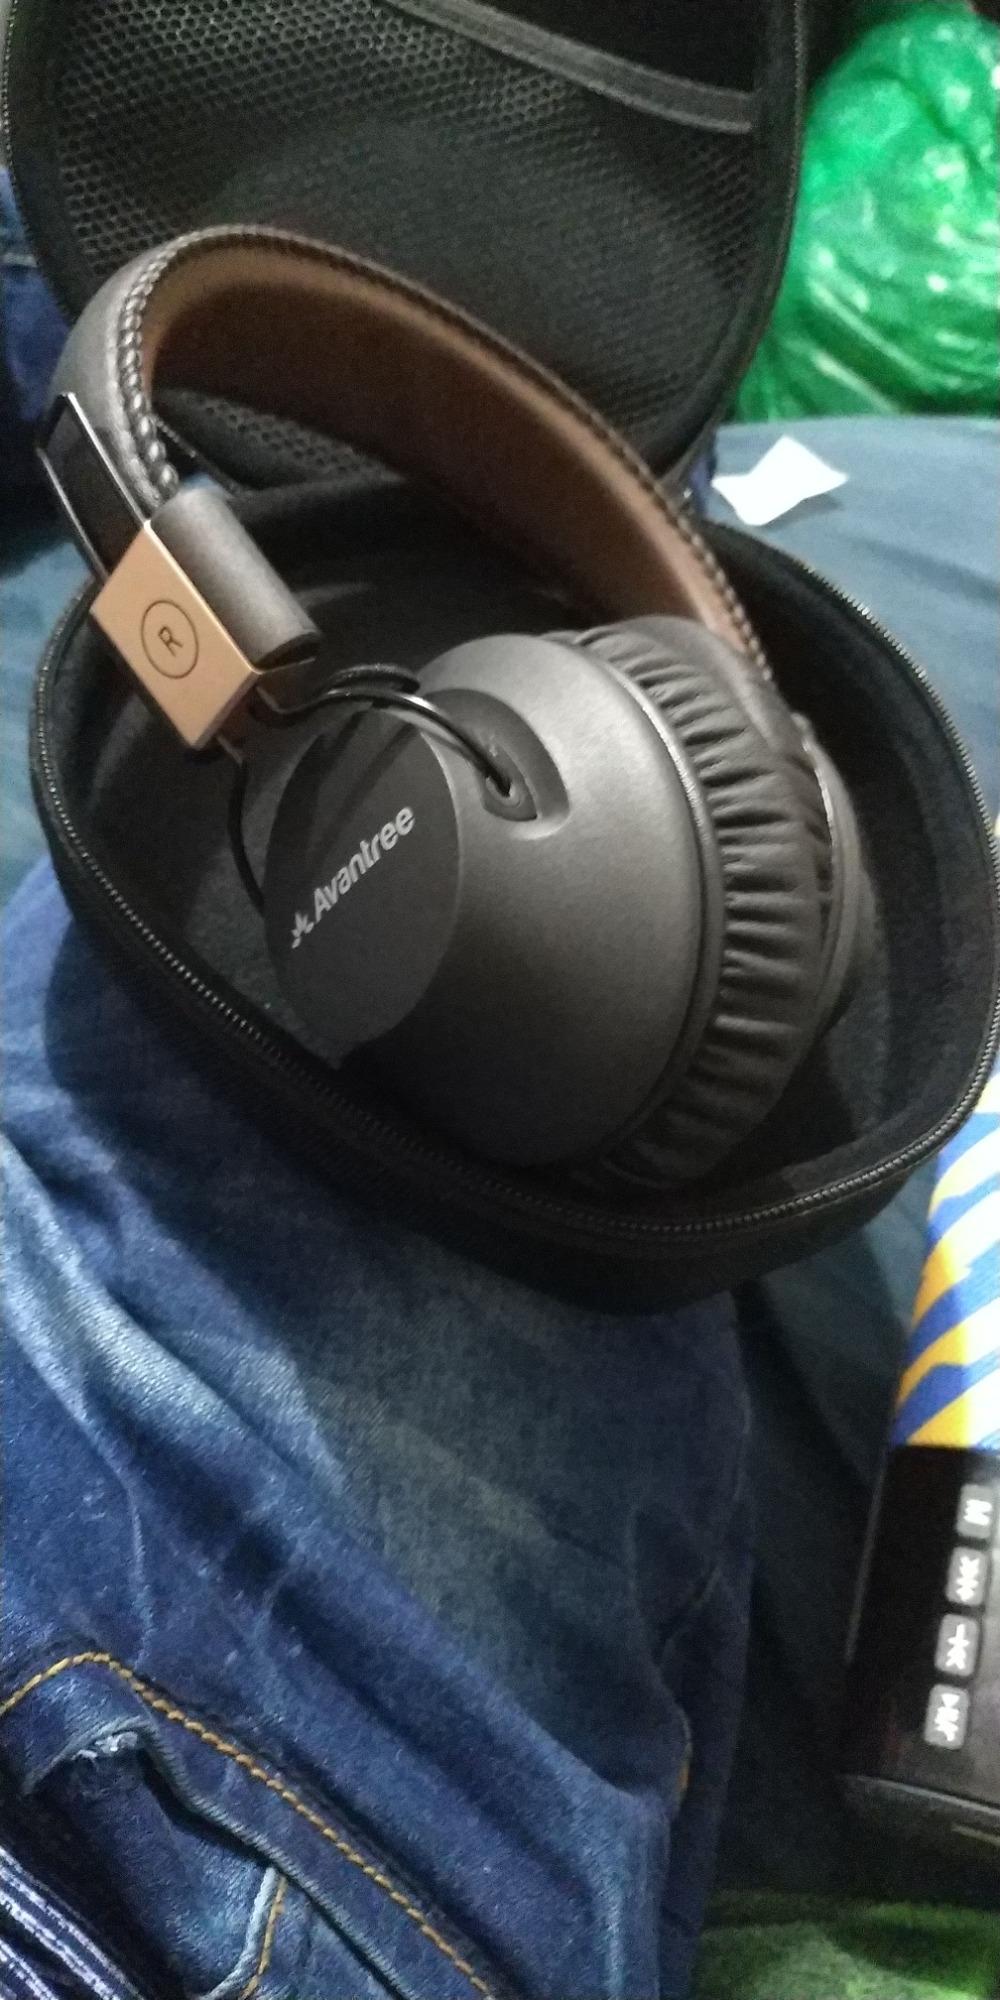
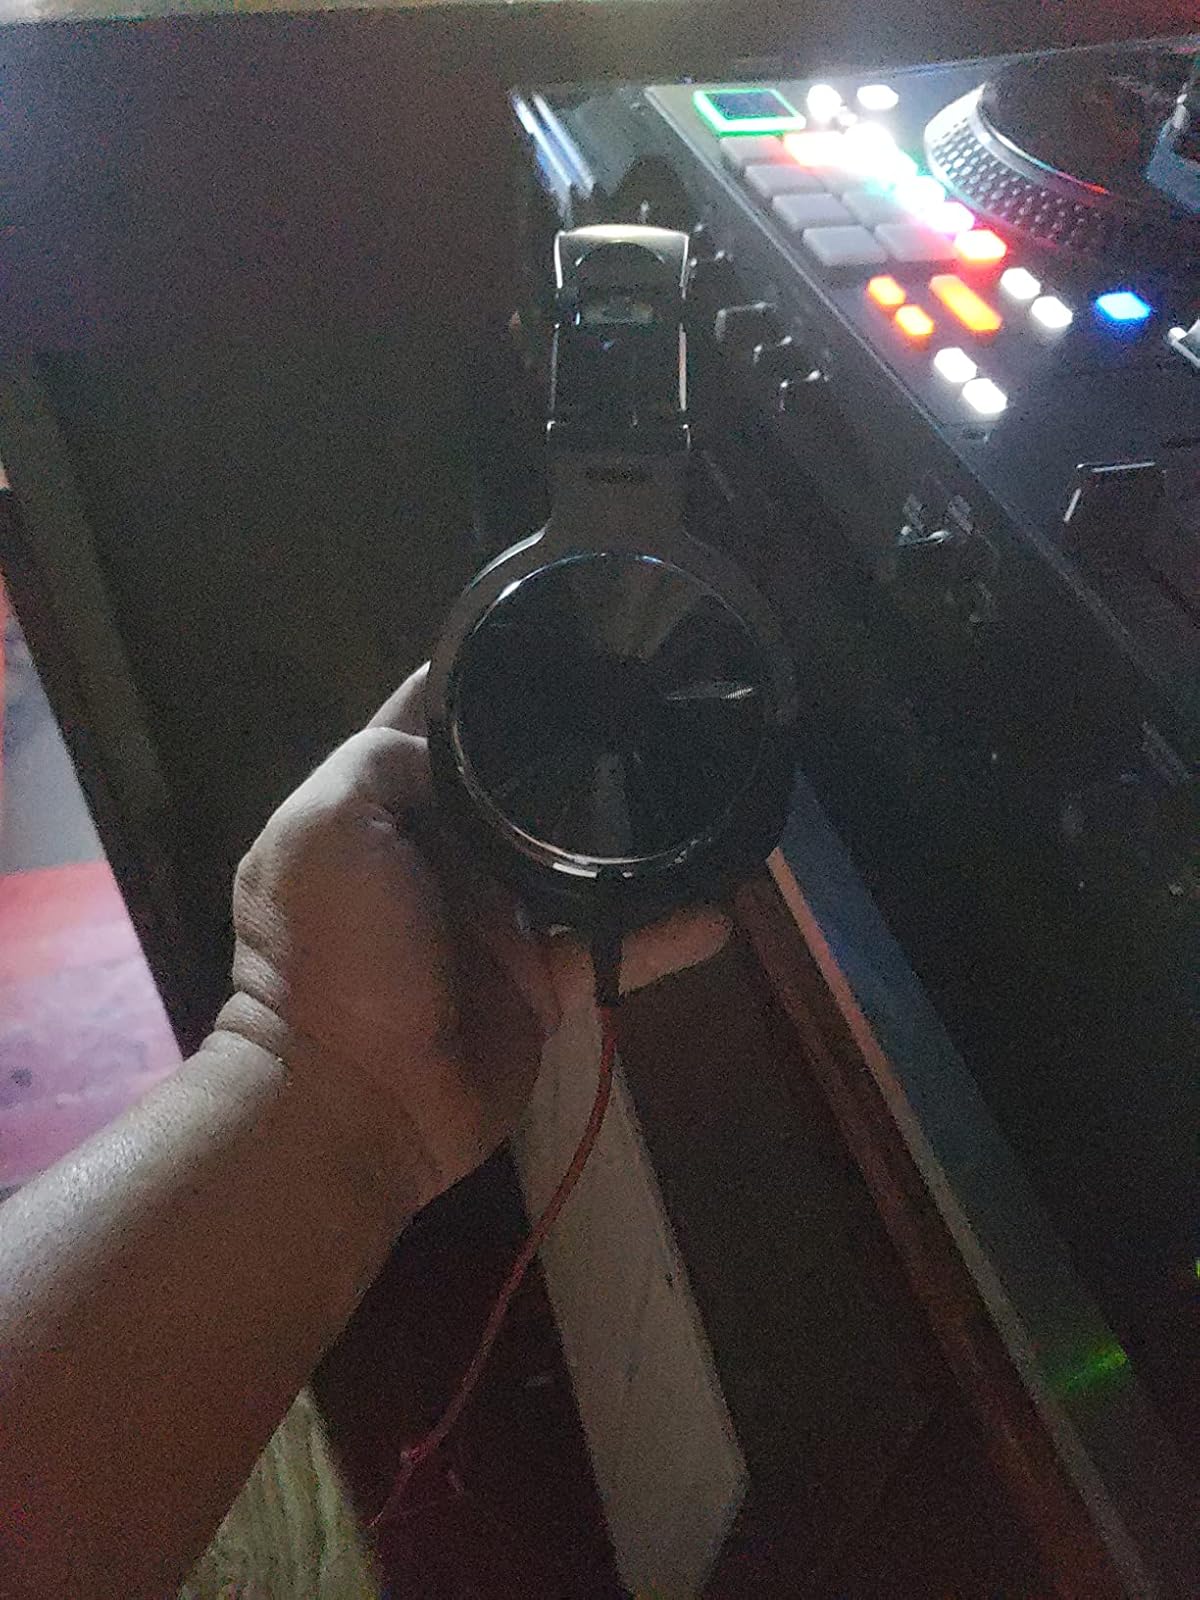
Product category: headphones
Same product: no